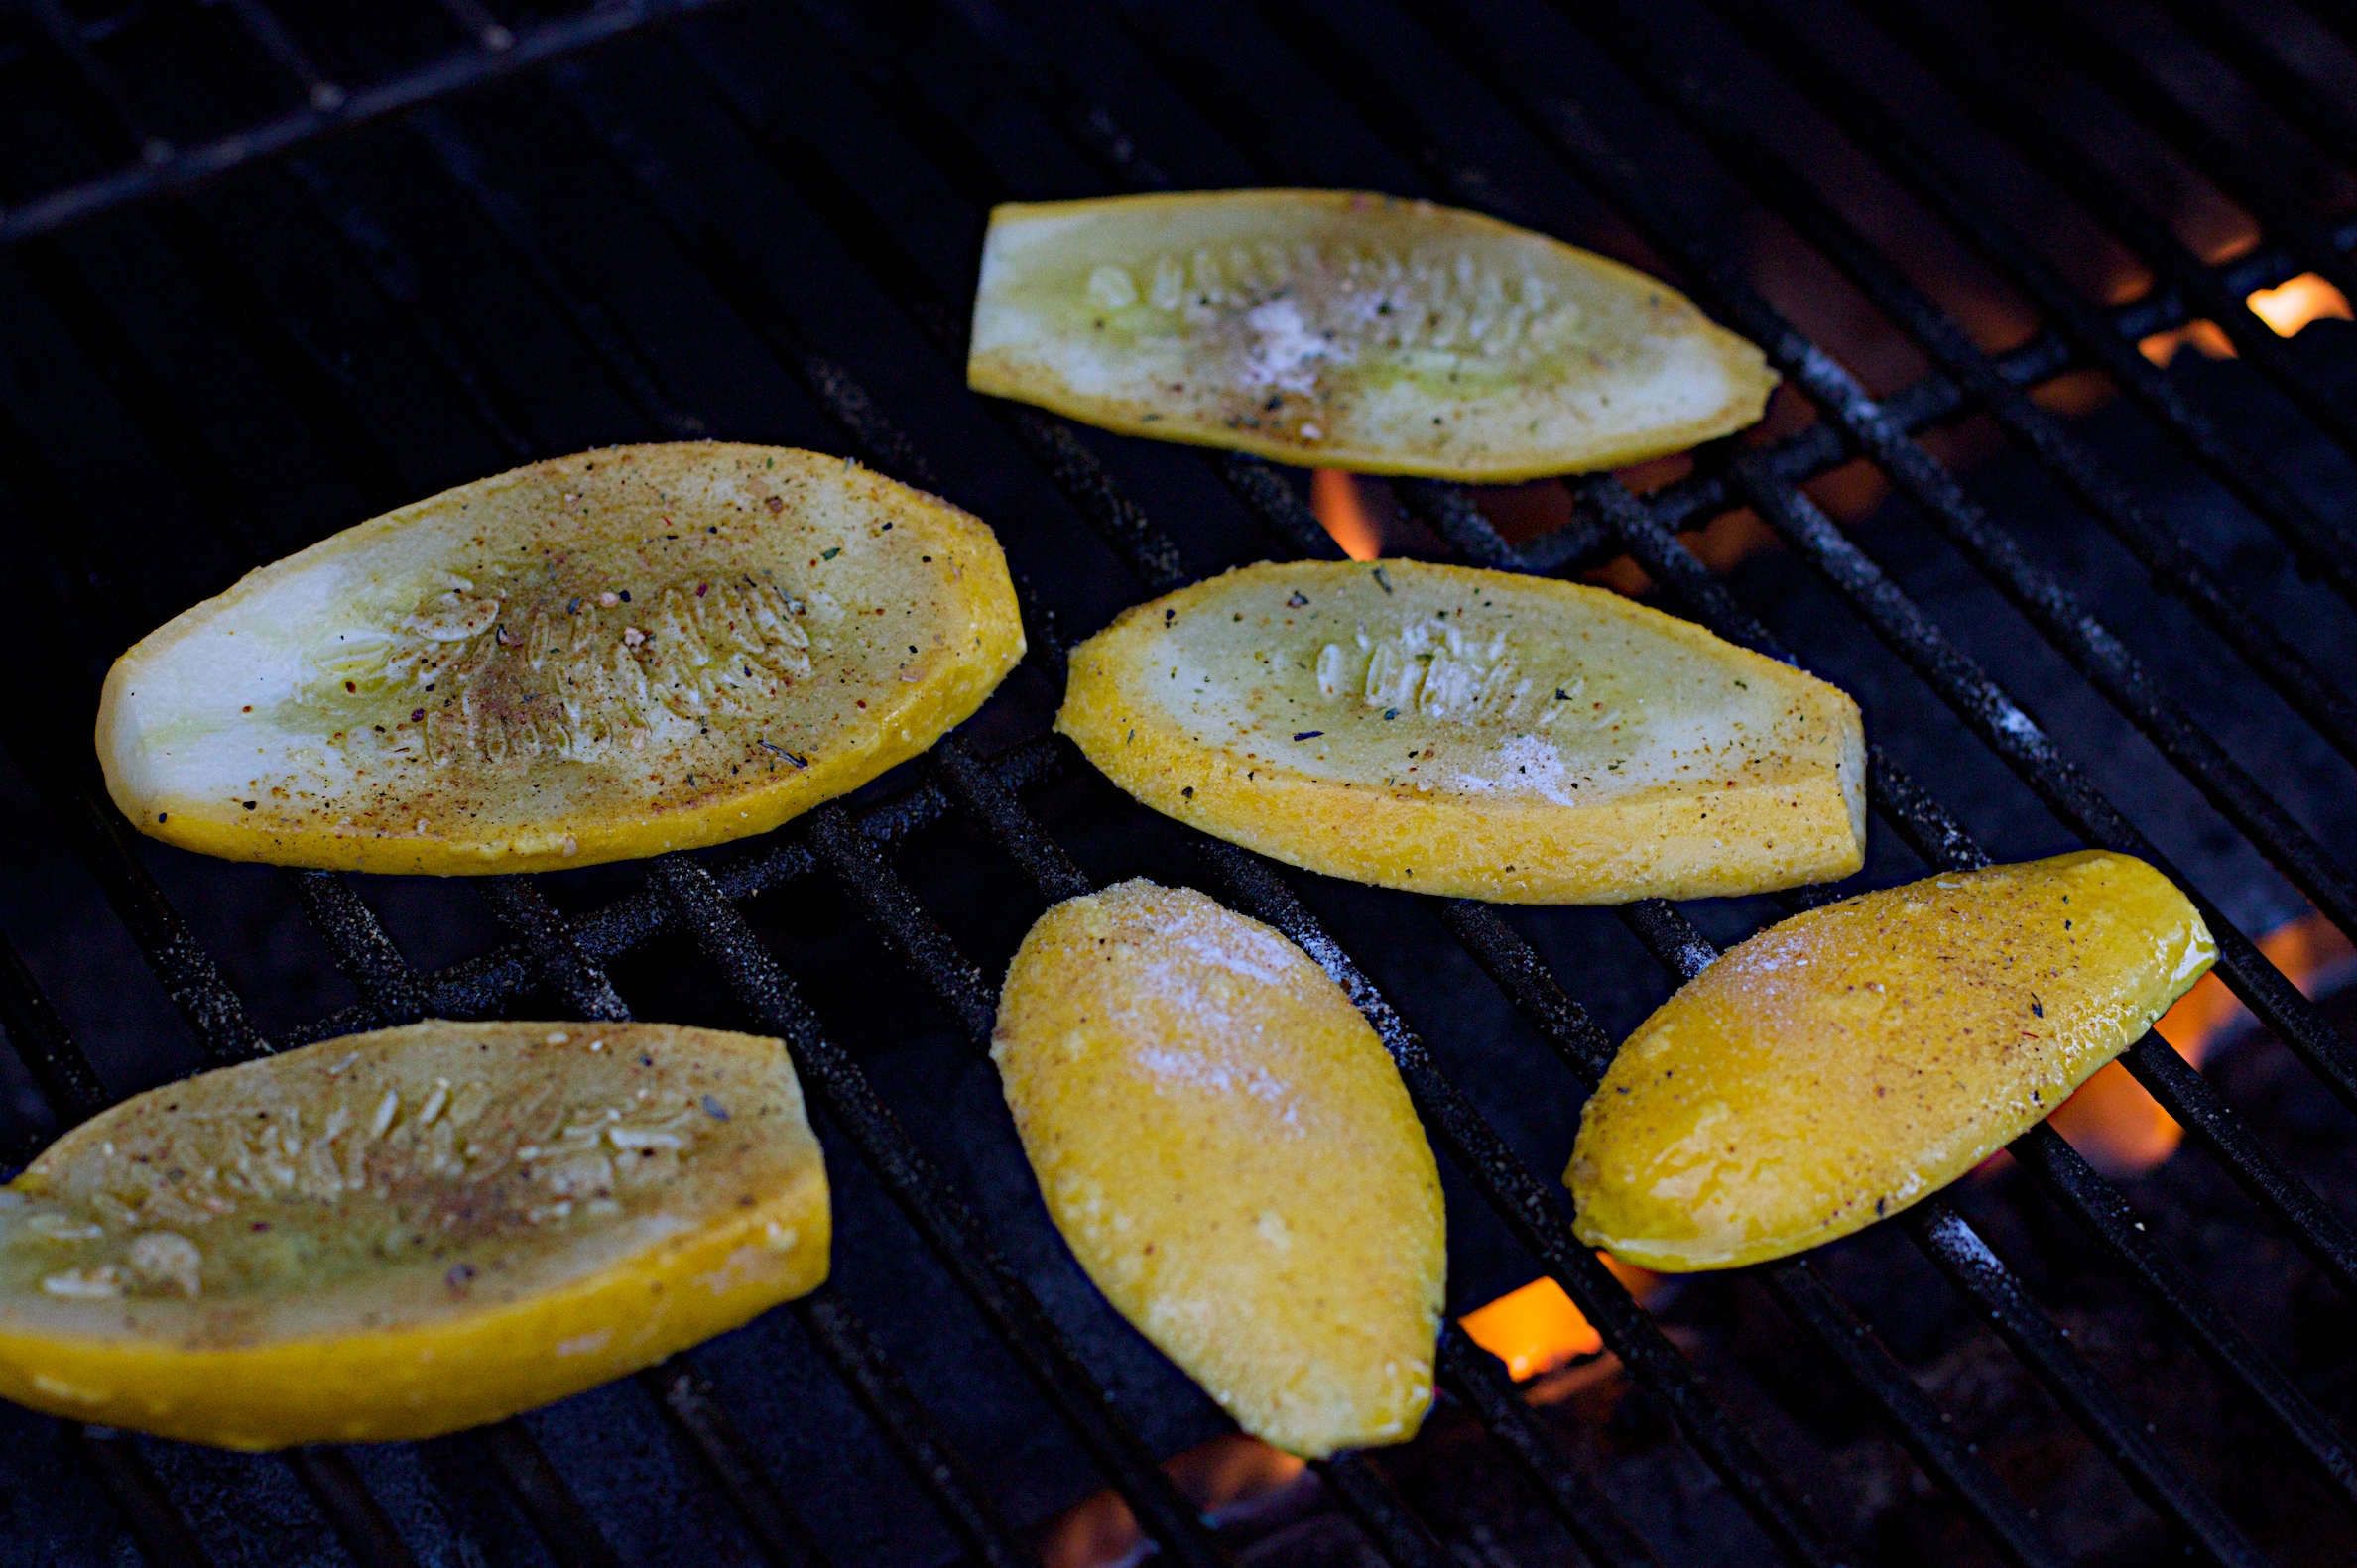
plant, fruit, dish, food, cooking, produce, vegetable, yellow, cucurbita, flowering plant, land plant, cucumber gourd and melon family, cooking plantain